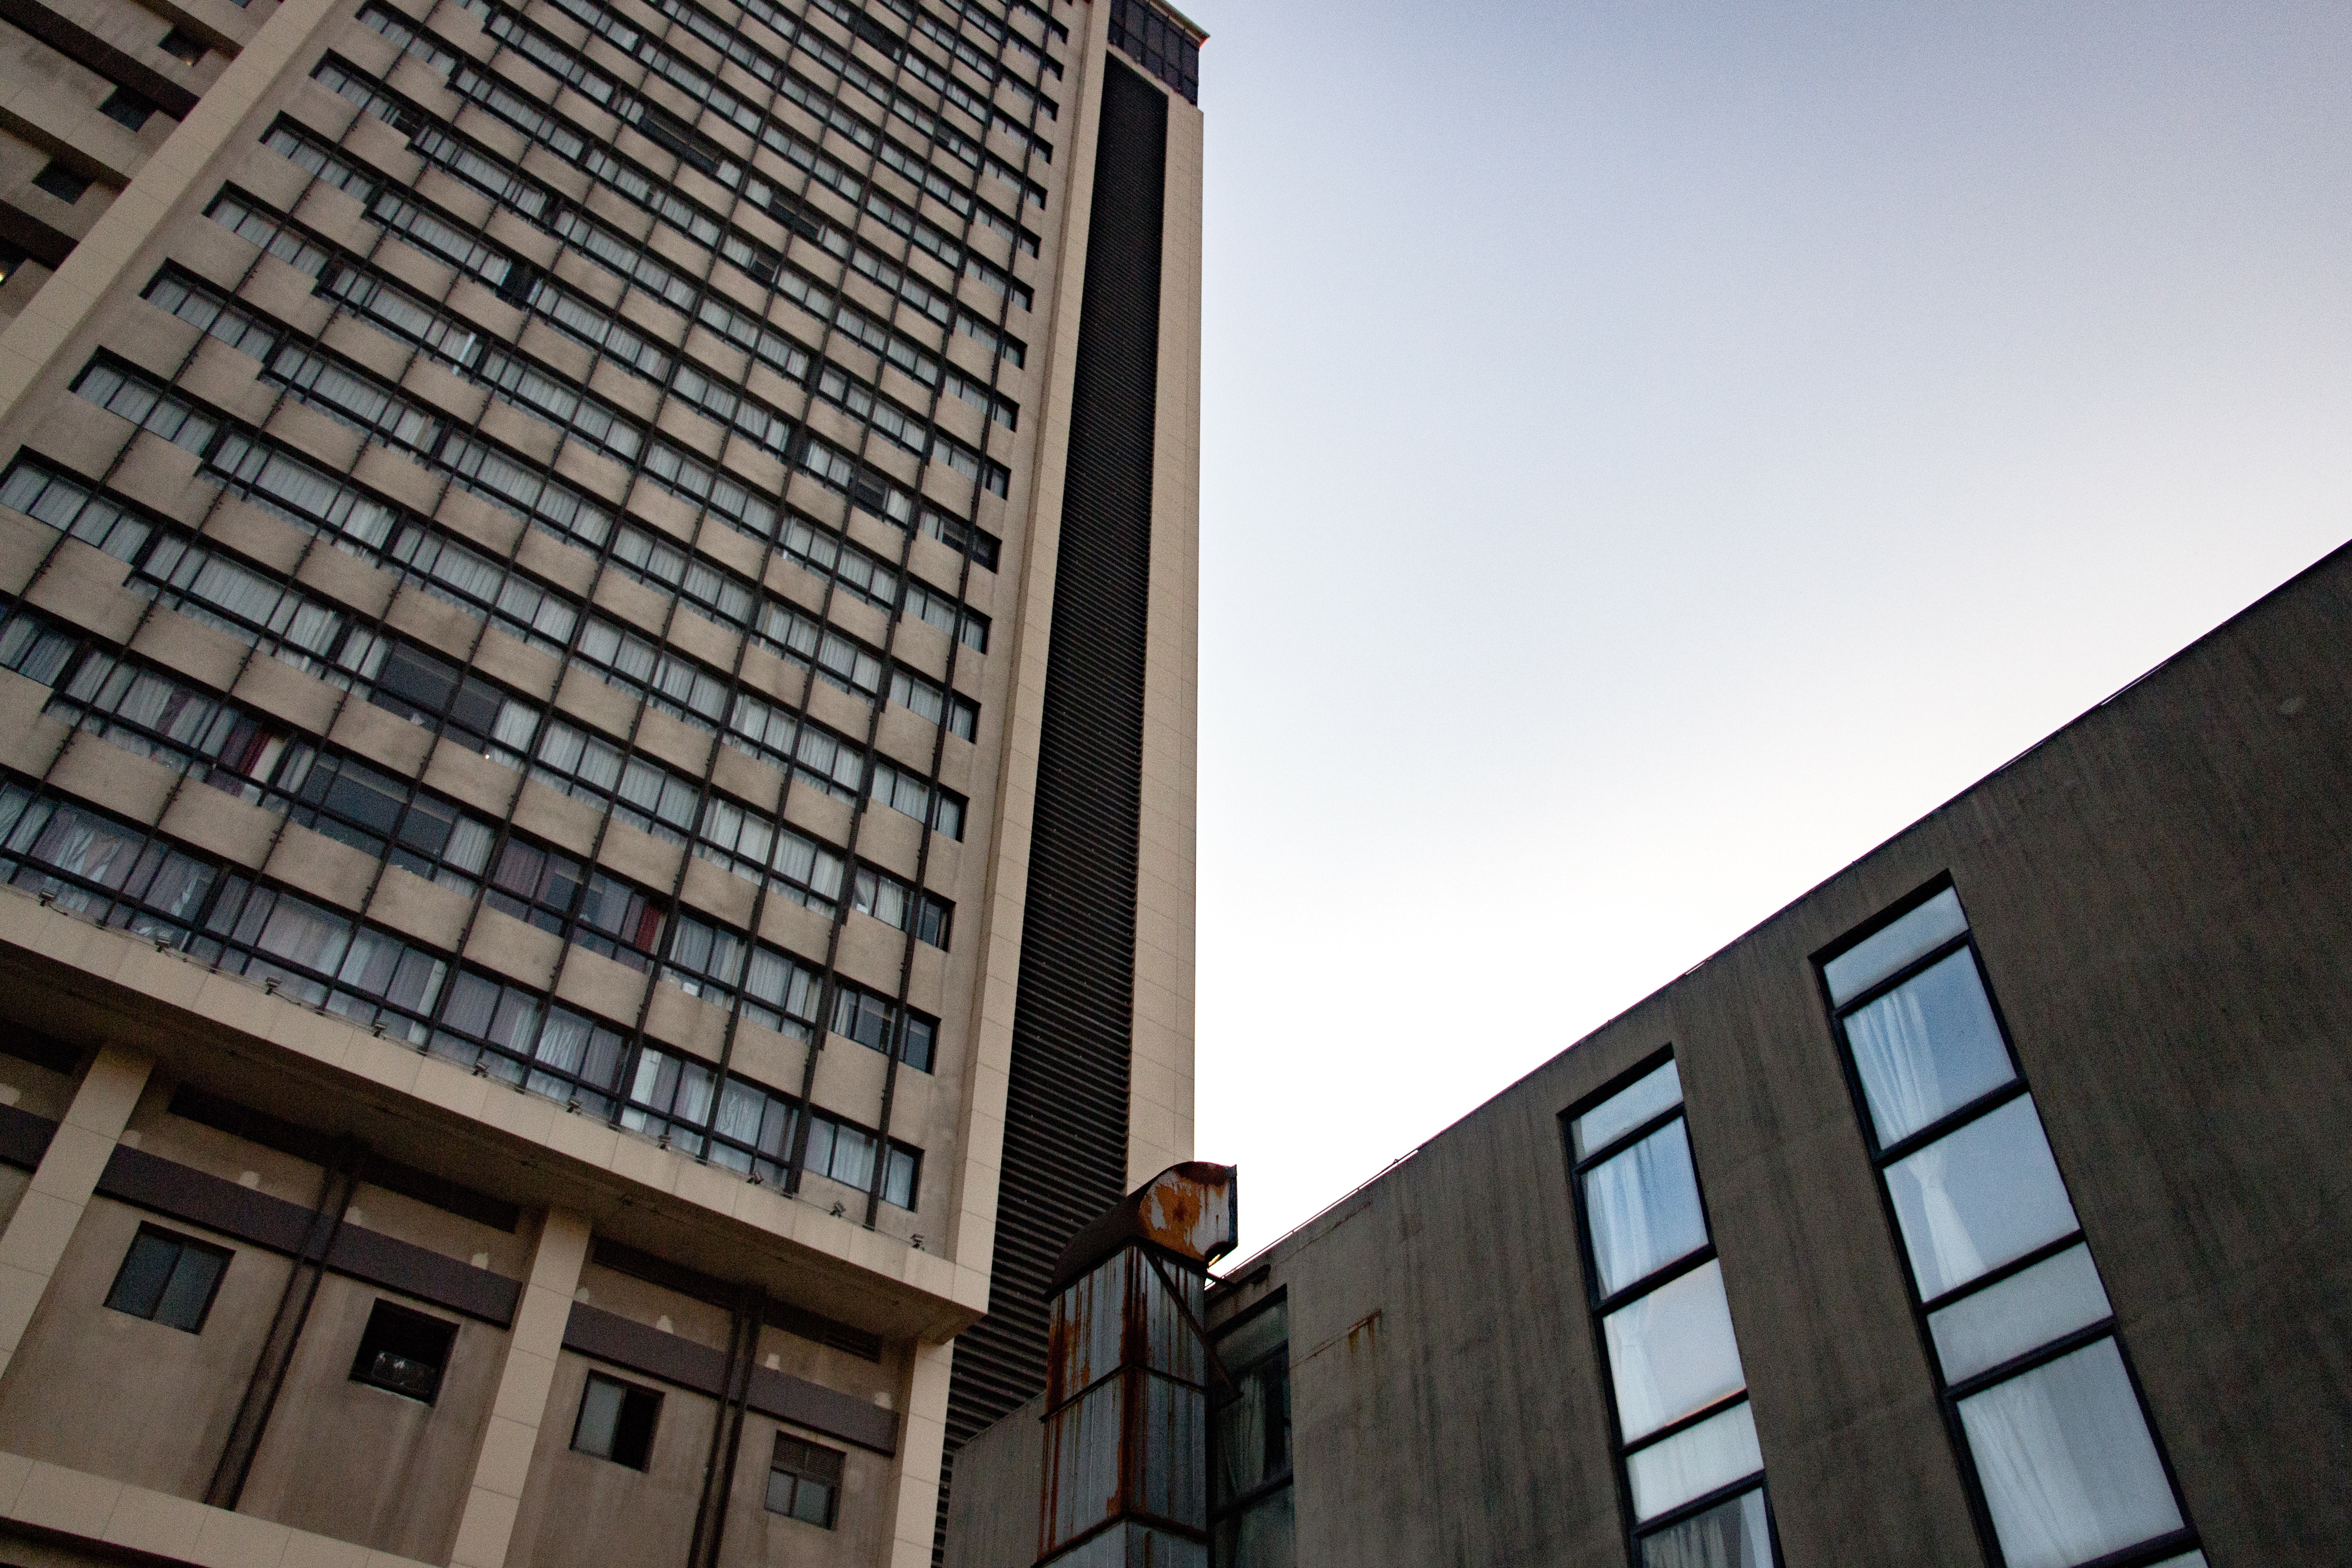
architecture, building, city, skyscraper, downtown, facade, professional, tower block, headquarters, neighbourhood, urban area, human settlement